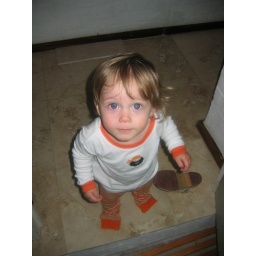
Sooooo cute in the evening before bed